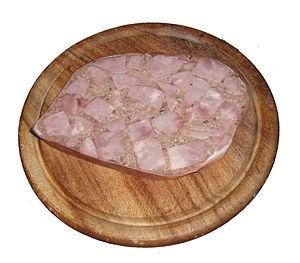
La cuisine liechtensteinoise est très influencée par les traditions autrichiennes et suisses, ainsi que par la cuisine française et allemande. Elle a cependant une culture gastronomique propre. Les deux piliers culinaires du Liechtenstein sont le fromage et la soupe, qui sont présents à chaque repas. Le porc est, comme en Autriche, la viande la plus utilisée dans la cuisine liechtensteinoise. À Vaduz, la capitale du Liechtenstein, on trouve de nombreux restaurants haut de gamme.